Detroit Shock

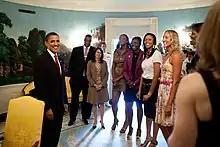
President Obama with the Shock in the White House in July 2009 after they won the 2008 WNBA Finals.

The Shock performed well during the regular season, posting a 23–11 record to secure the #2 seed in the playoffs. The Shock went on to make quick work of the Indiana Fever, sweeping them in the first round. In the Conference Finals, the Shock matched up against the Connecticut Sun. This time, the Shock emerged victorious from the hard-fought series, winning it 2–1. In the WNBA Finals, which were now best-of-five, the Shock faced the defending champion Sacramento Monarchs. The Shock lost Game 1, getting handily defeated 95–71 at home. The Shock rallied in Game 2 to even up the series 1–1. Going to Sacramento, the Shock were defeated in Game 3 89–69. With their backs against the wall, the Shock dominated the Monarchs in Game 4, 72–52, setting up the crucial Game 5 in Detroit. Due to a scheduling conflict, Game 5 was played at Joe Louis Arena. At halftime in Game 5, the Shock found themselves down 44–36. However, in the third quarter, the Shock outscored the Monarchs 22–9, taking a 58–53 lead going into the fourth quarter. The Shock held off the Monarchs, 80–75, to win the championship in five games. Deanna Nolan was named WNBA Finals MVP.